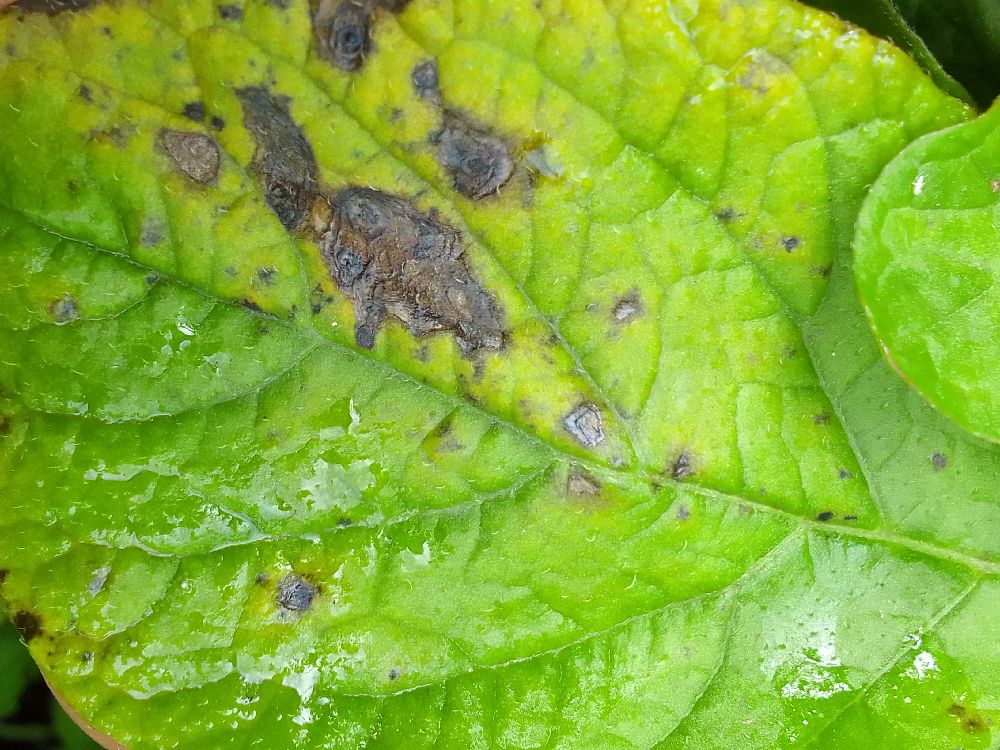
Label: Early blight